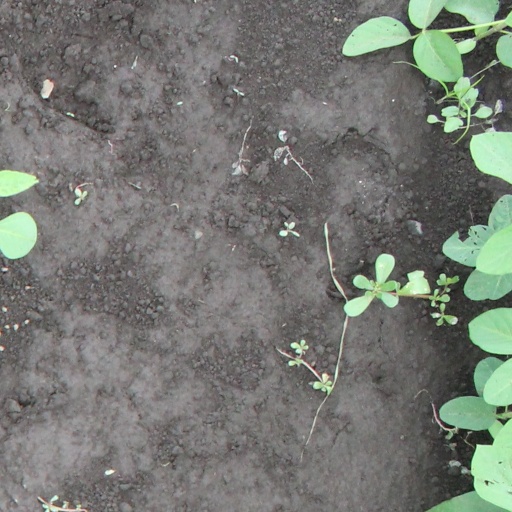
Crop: soybean